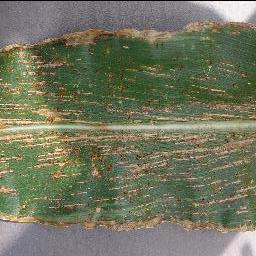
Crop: corn
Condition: (maize)_cercospora_spot_gray_spot